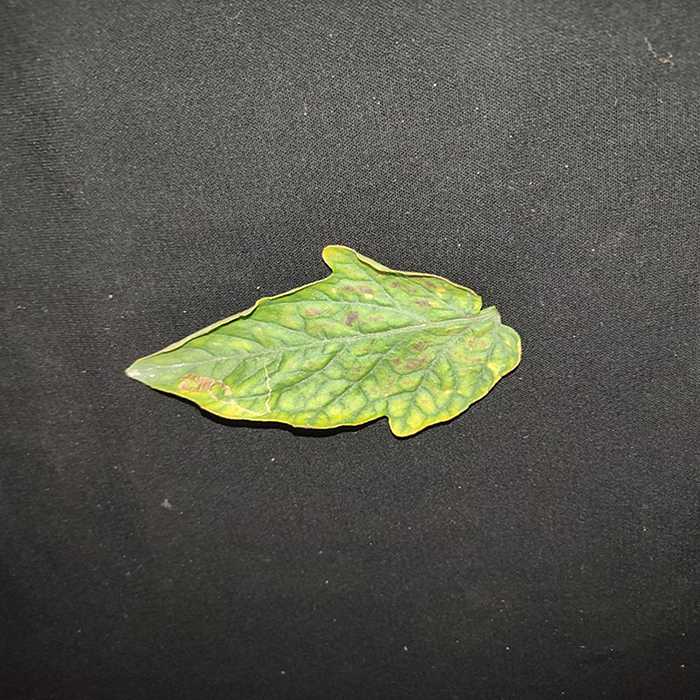
Plant: Tomato
Label: Tomato spotted wilt